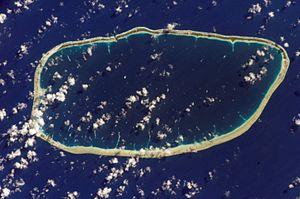
Katiu, également appelé Atina, est un atoll situé dans l'archipel des Tuamotu en Polynésie française. Il fait administrativement partie de la commune de Makemo.